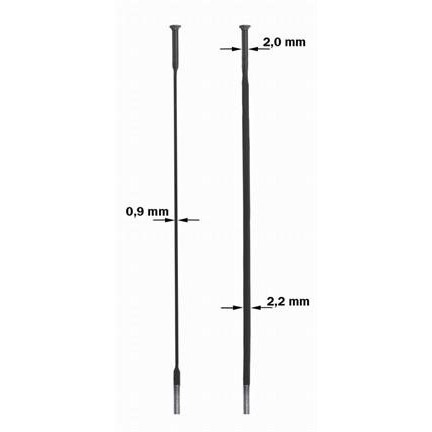
Sapim spaak 14-252 cx-ray plat recht zilver met nippel (20st)
Brand: SAPIM
Category: Sporting Goods > Outdoor Recreation > Cycling > Bicycle Parts > Bicycle Wheel Parts > Bicycle Spokes